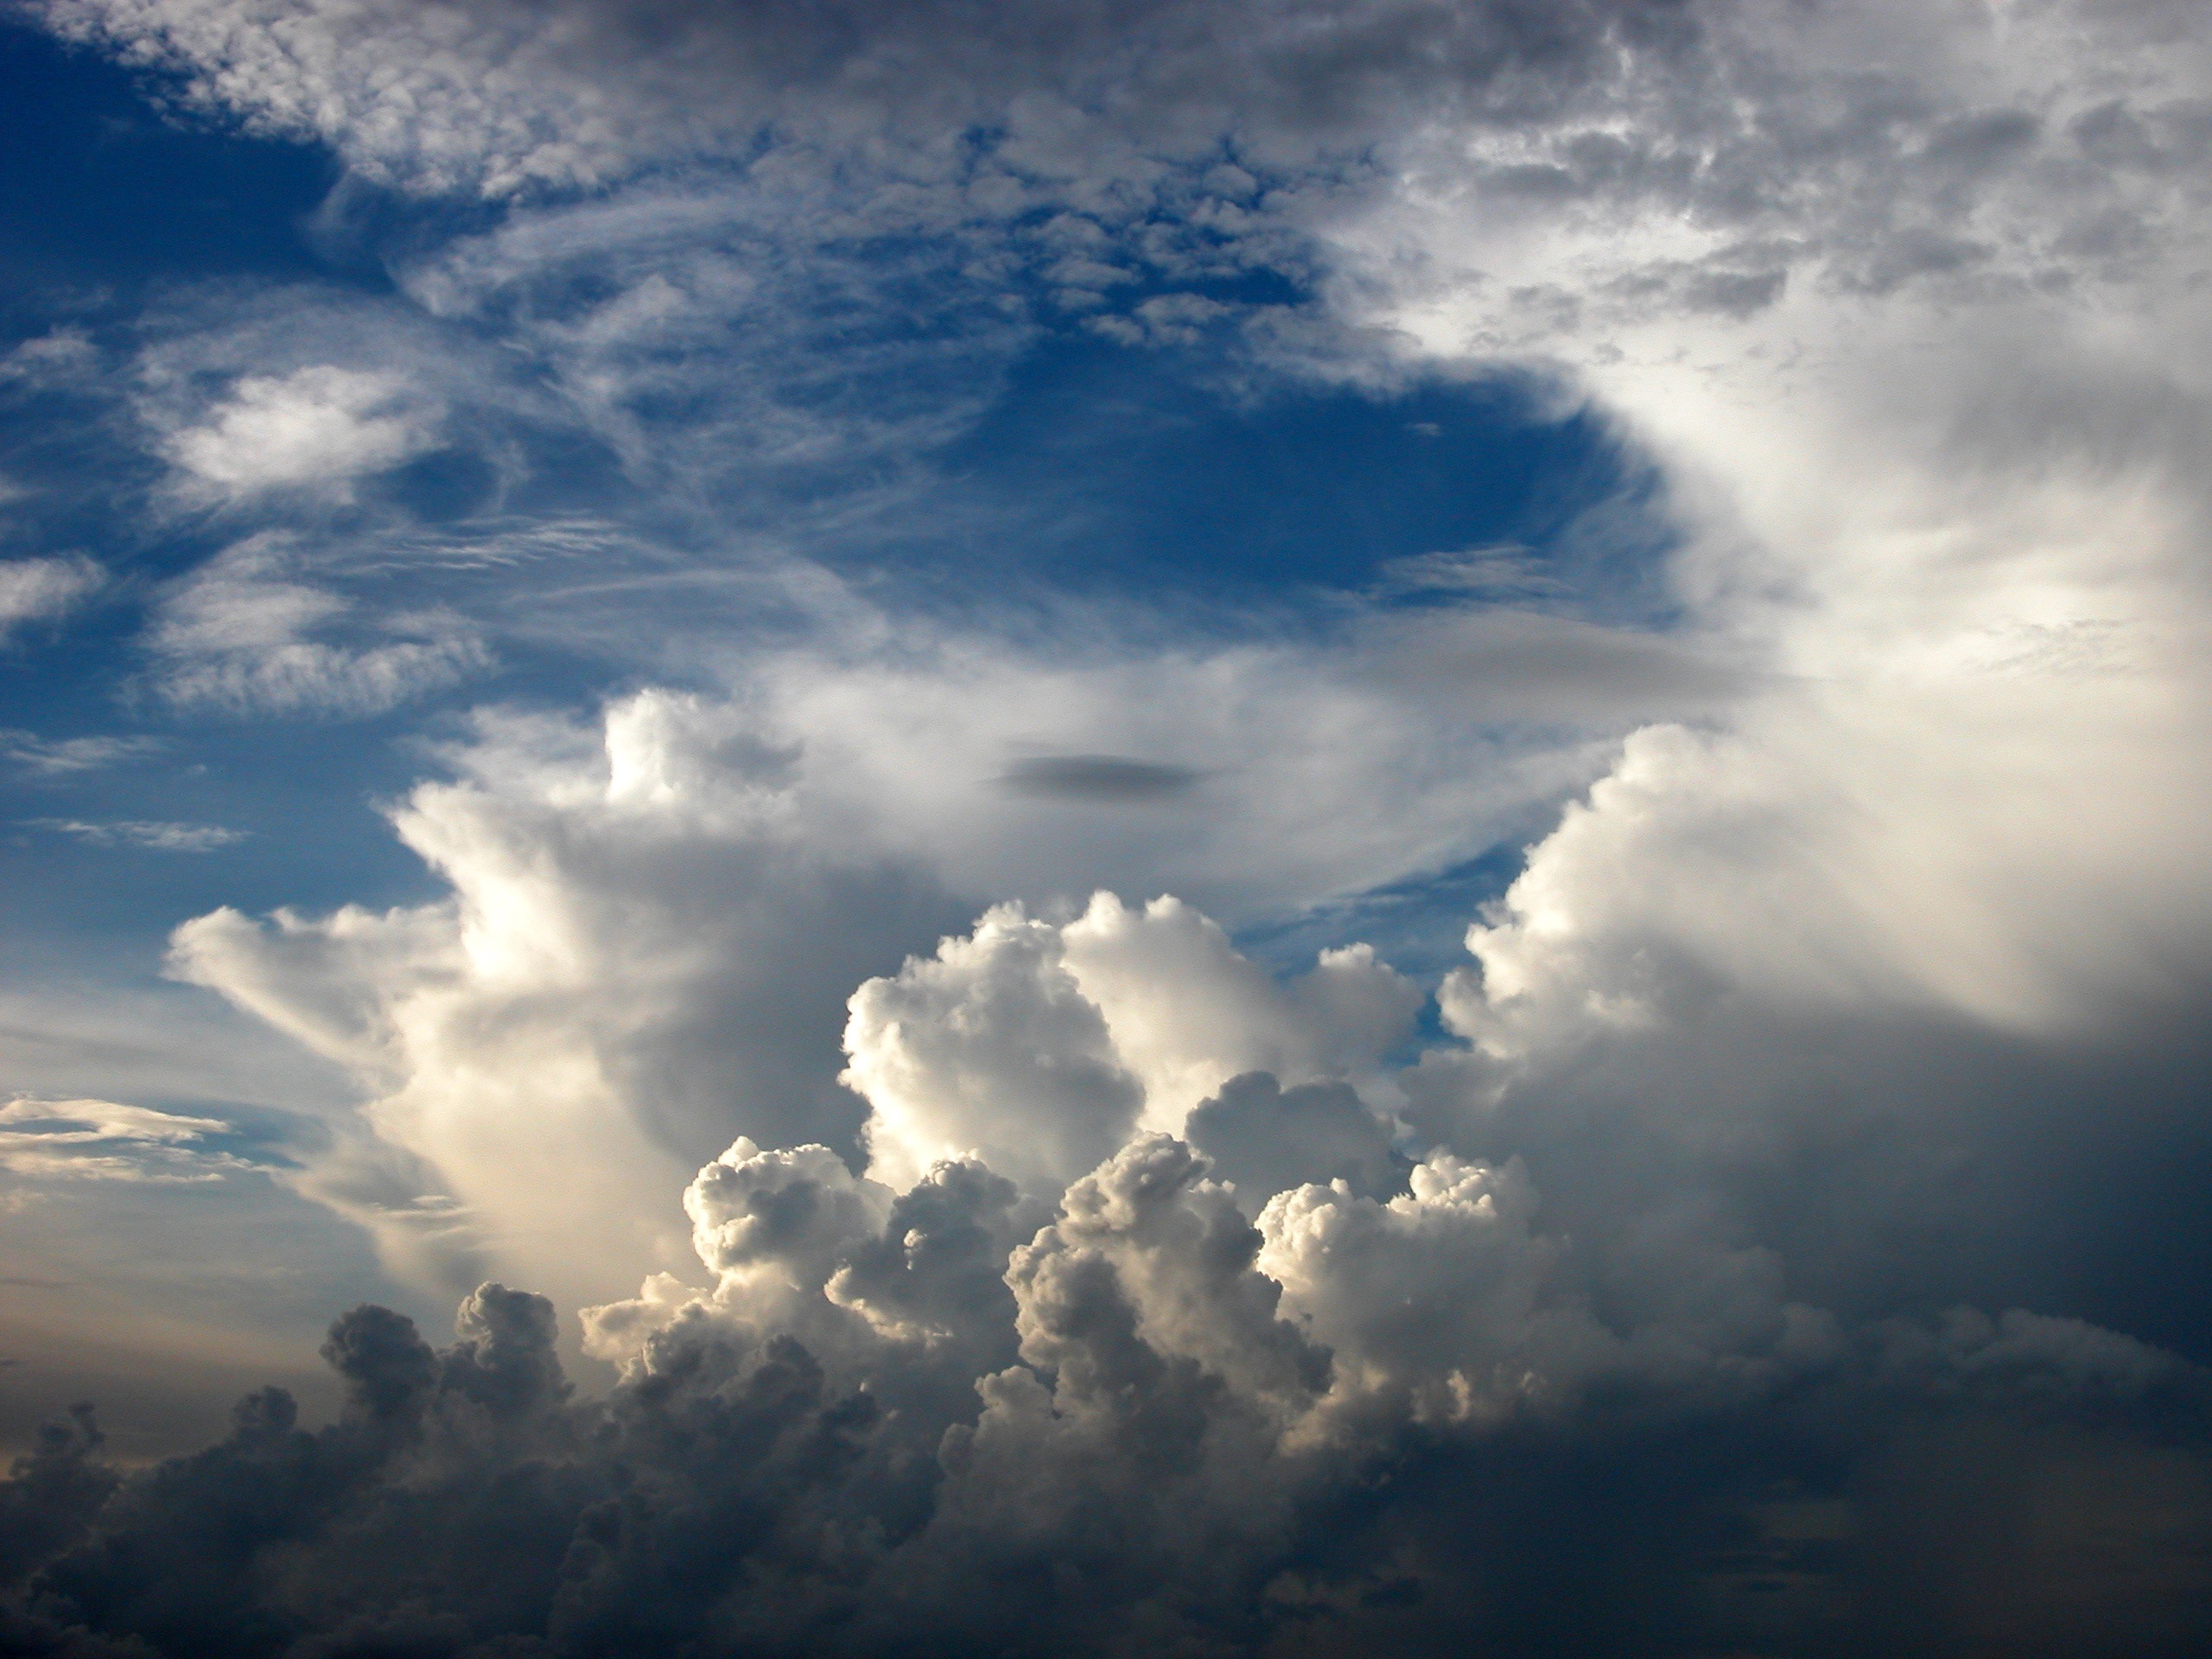
horizon, cloud, sky, sun, white, sunlight, air, atmosphere, dusk, daytime, weather, cumulus, blue, clouds, dramatic, meteorological phenomenon, atmosphere of earth